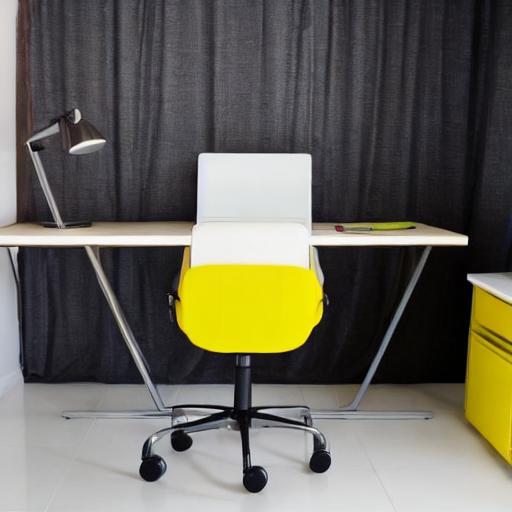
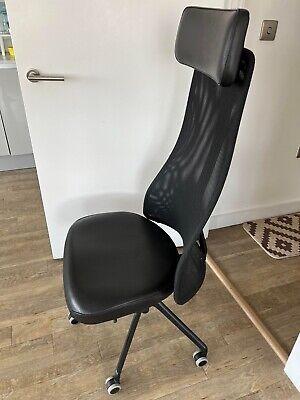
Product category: items_chair
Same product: no